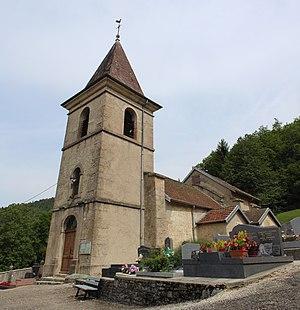
Église Saint-Jean-Baptiste de Géovreissiat.
Béard-Géovreissiat, anciennement Géovreissiat, est une commune française, située dans le département de l'Ain en région Auvergne-Rhône-Alpes.